Mexican lacquerware

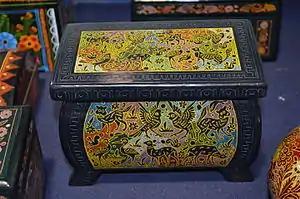
Lacquered box from Olinalá

The Mexican state of Guerrero is located to the southwest of Mexico City and is home to three towns that make lacquered products, Olinalá, Temalacatzingo and Acapetlahuaya. The state has a large indigenous population and a strong handcraft tradition. Lacquerware from the state includes utensils, gourds, chests and other furniture, storage boxes, toy cars and helicopters, trays and even musical instruments. Guerrero lacquerware from Olinalá and to some extent Temalacatzingo became popularized in the 1970s, and its success has allowed many migrant workers to return home to the town, but there are still high rates of migration out, especially young people, to Mexico City and the United States.